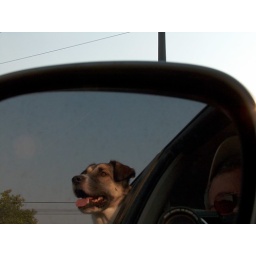
Warning, dogs in the rear view mirror may be closer than they appear